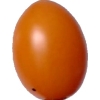
Label: tomato_cherry_orange